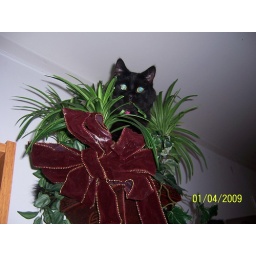
cat stuck in the tree